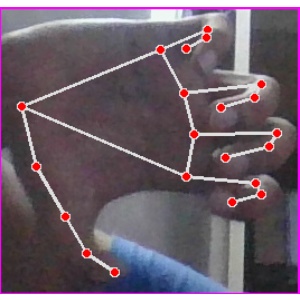
अक्षर: त